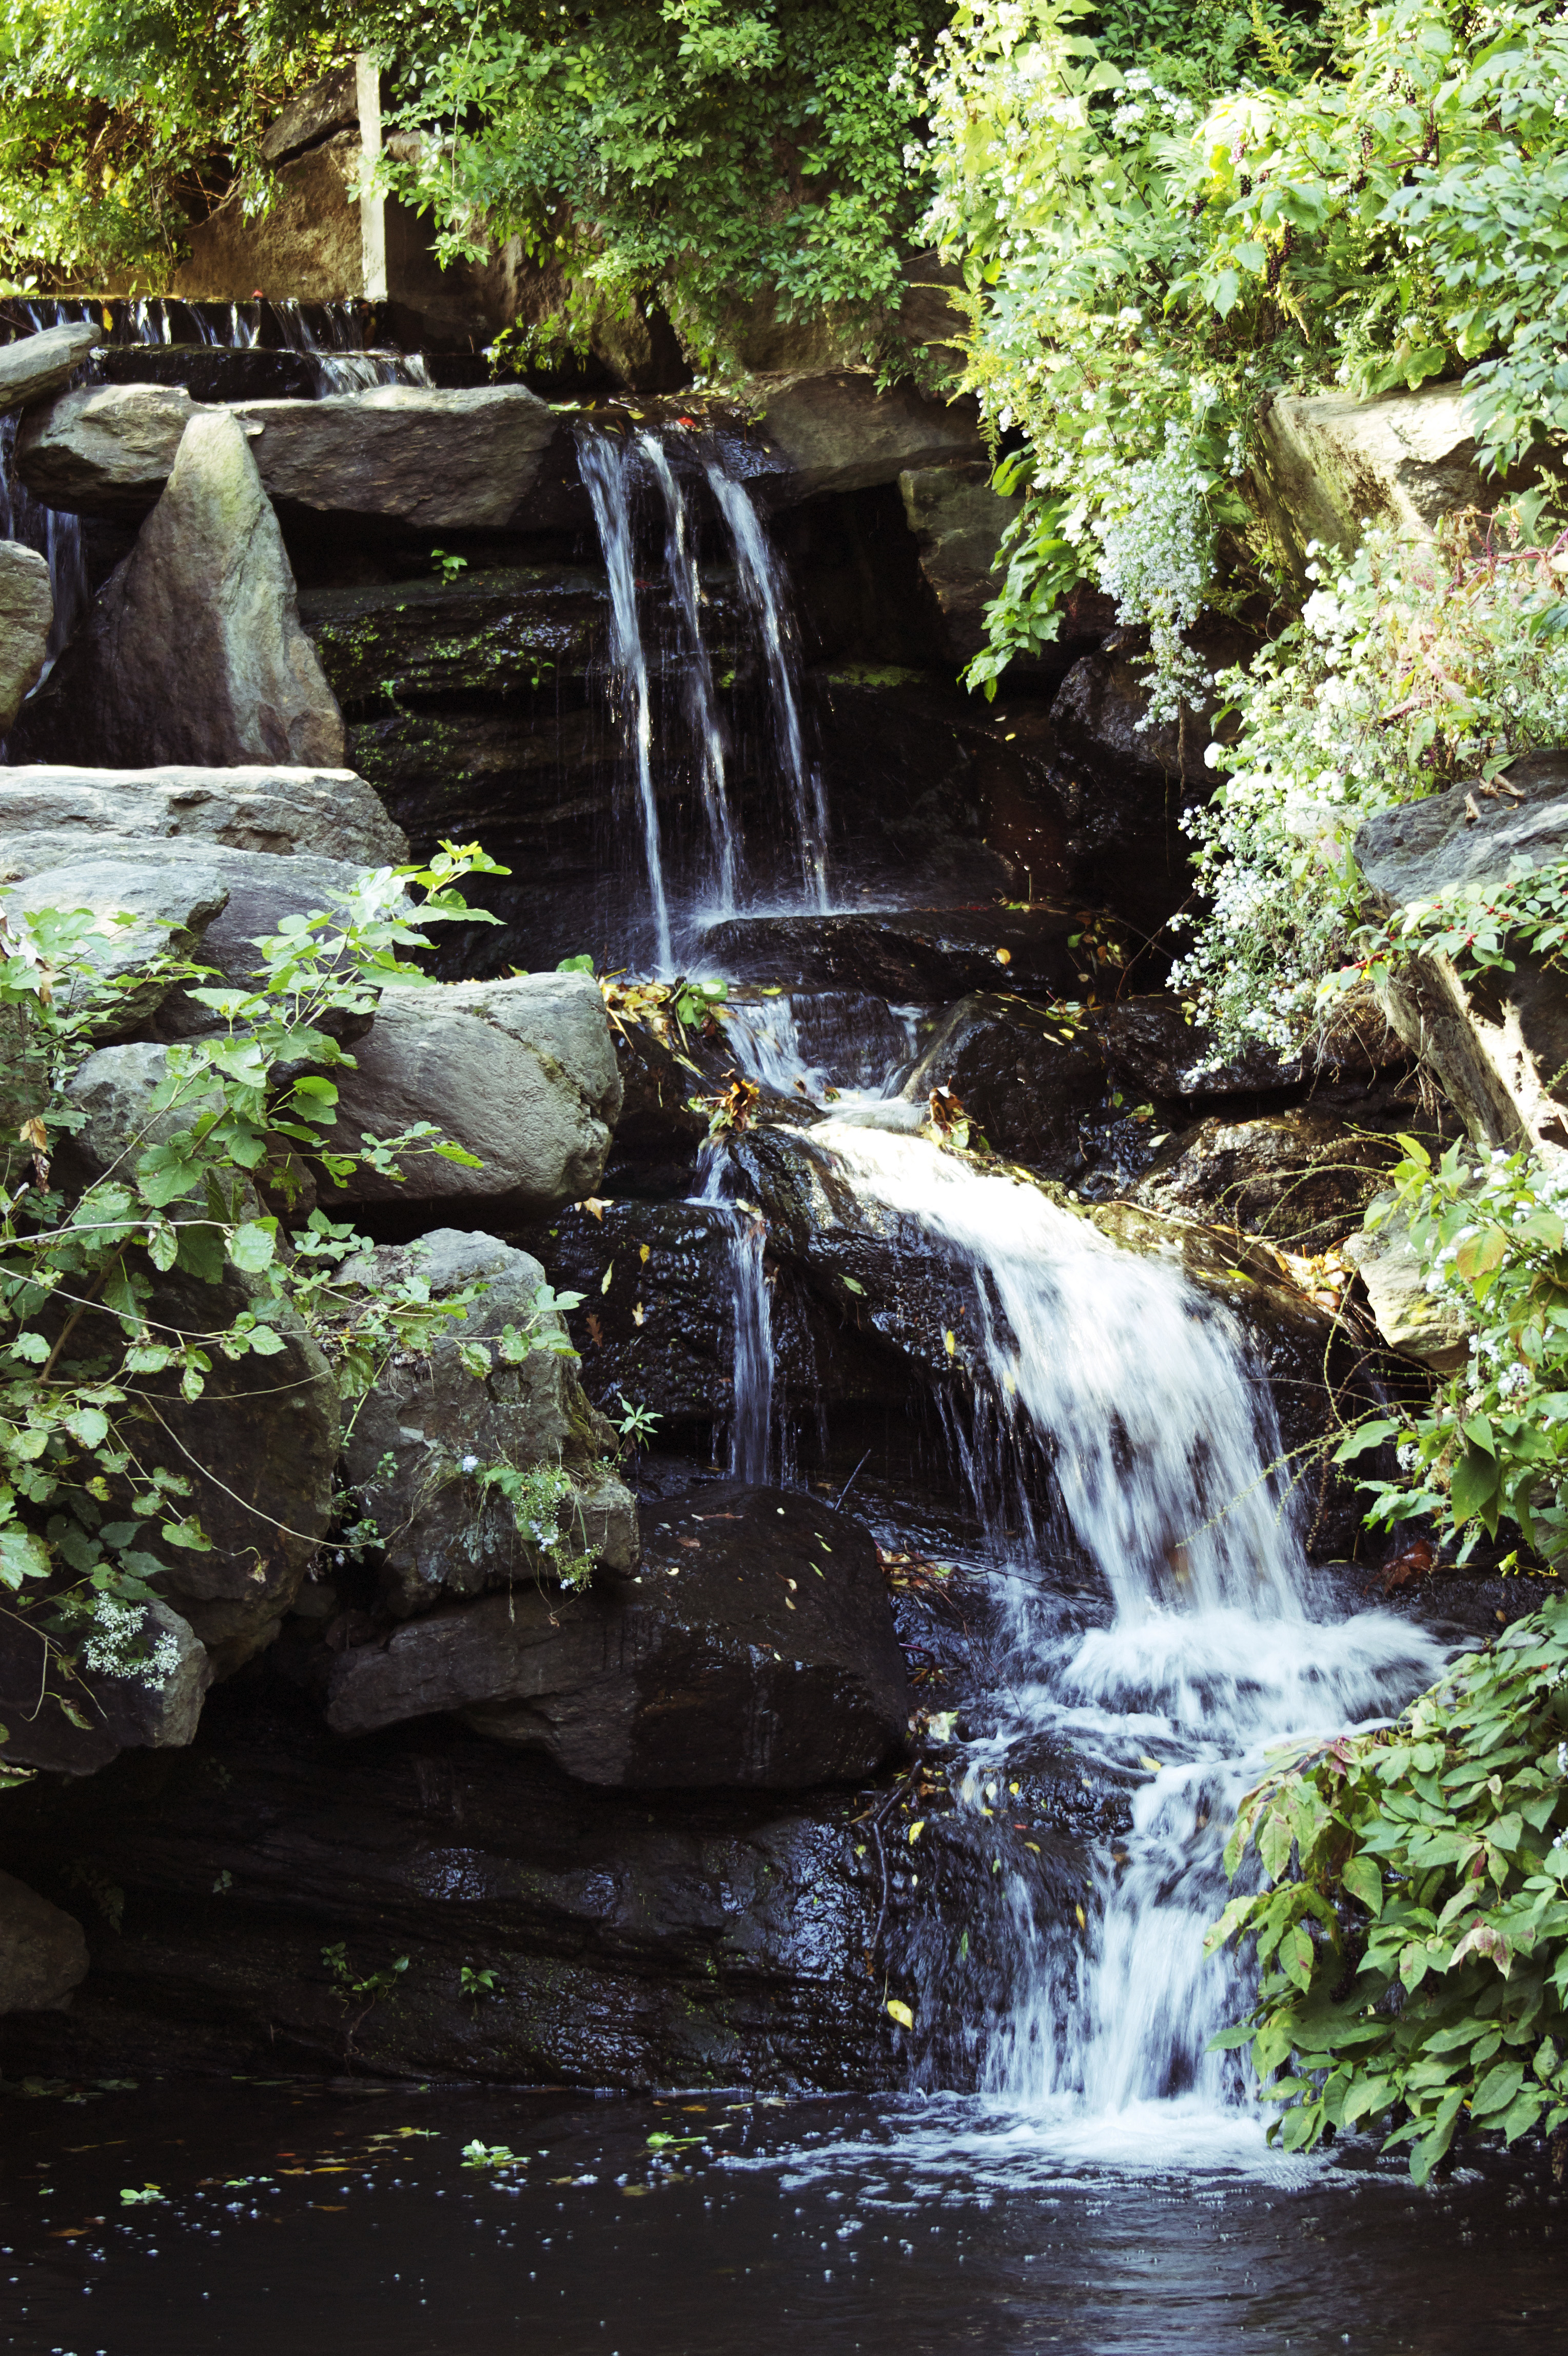
water, nature, forest, rock, waterfall, leaf, city, river, stream, jungle, nyc, autumn, park, usa, botany, body of water, central, rainforest, new, wasserfall, york, woodland, habitat, water feature, watercourse, trickle, natural environment